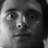
Emotion: surprise